Trieste–Opicina tramway

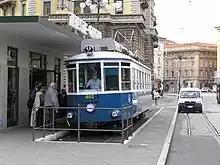
Tramcar 402 at the recently rearranged "Piazza Oberdan" terminus.

The two damaged cars were repaired by early 2017, and in December 2017 the regional council granted €3 million to restore the tramway.